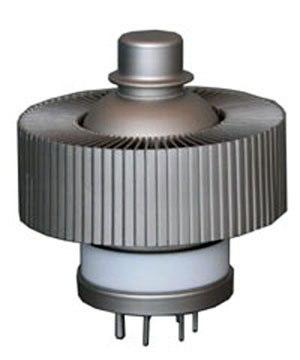
La lampe triode est le premier dispositif amplificateur d'un signal électronique. L'ingénieur américain Lee De Forest est l'inventeur, en 1906, de cette lampe qu'il nomme Audion. C'est le physicien W. H. Eccles qui donne le nom de triode à cette lampe à trois électrodes.